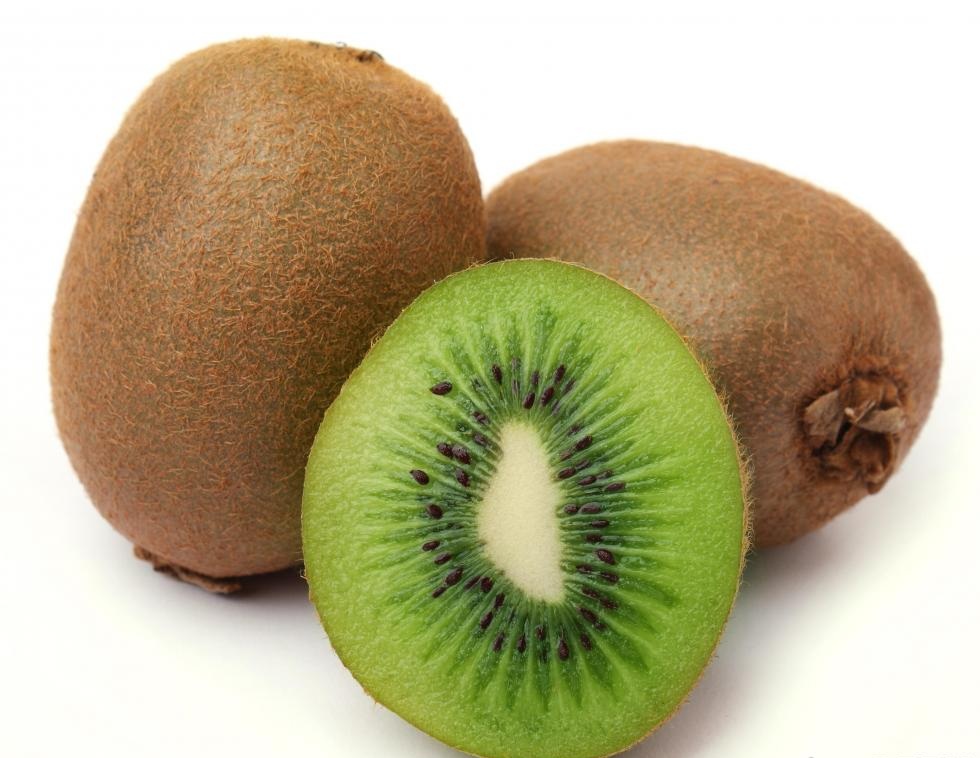
Label: Kiwi